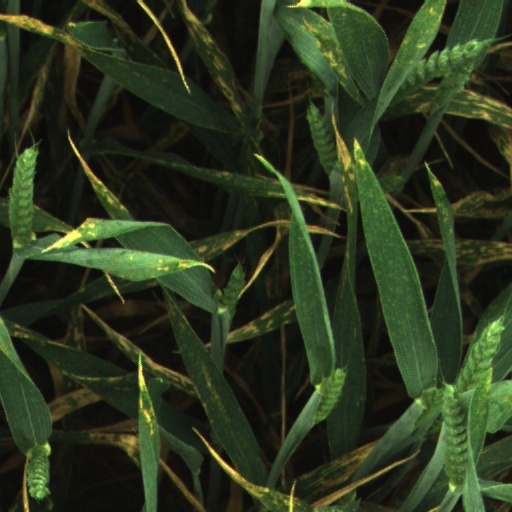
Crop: wheat